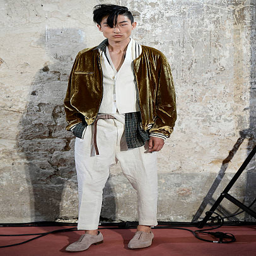
a model walks the runway at the summer fashion show during fashion week .